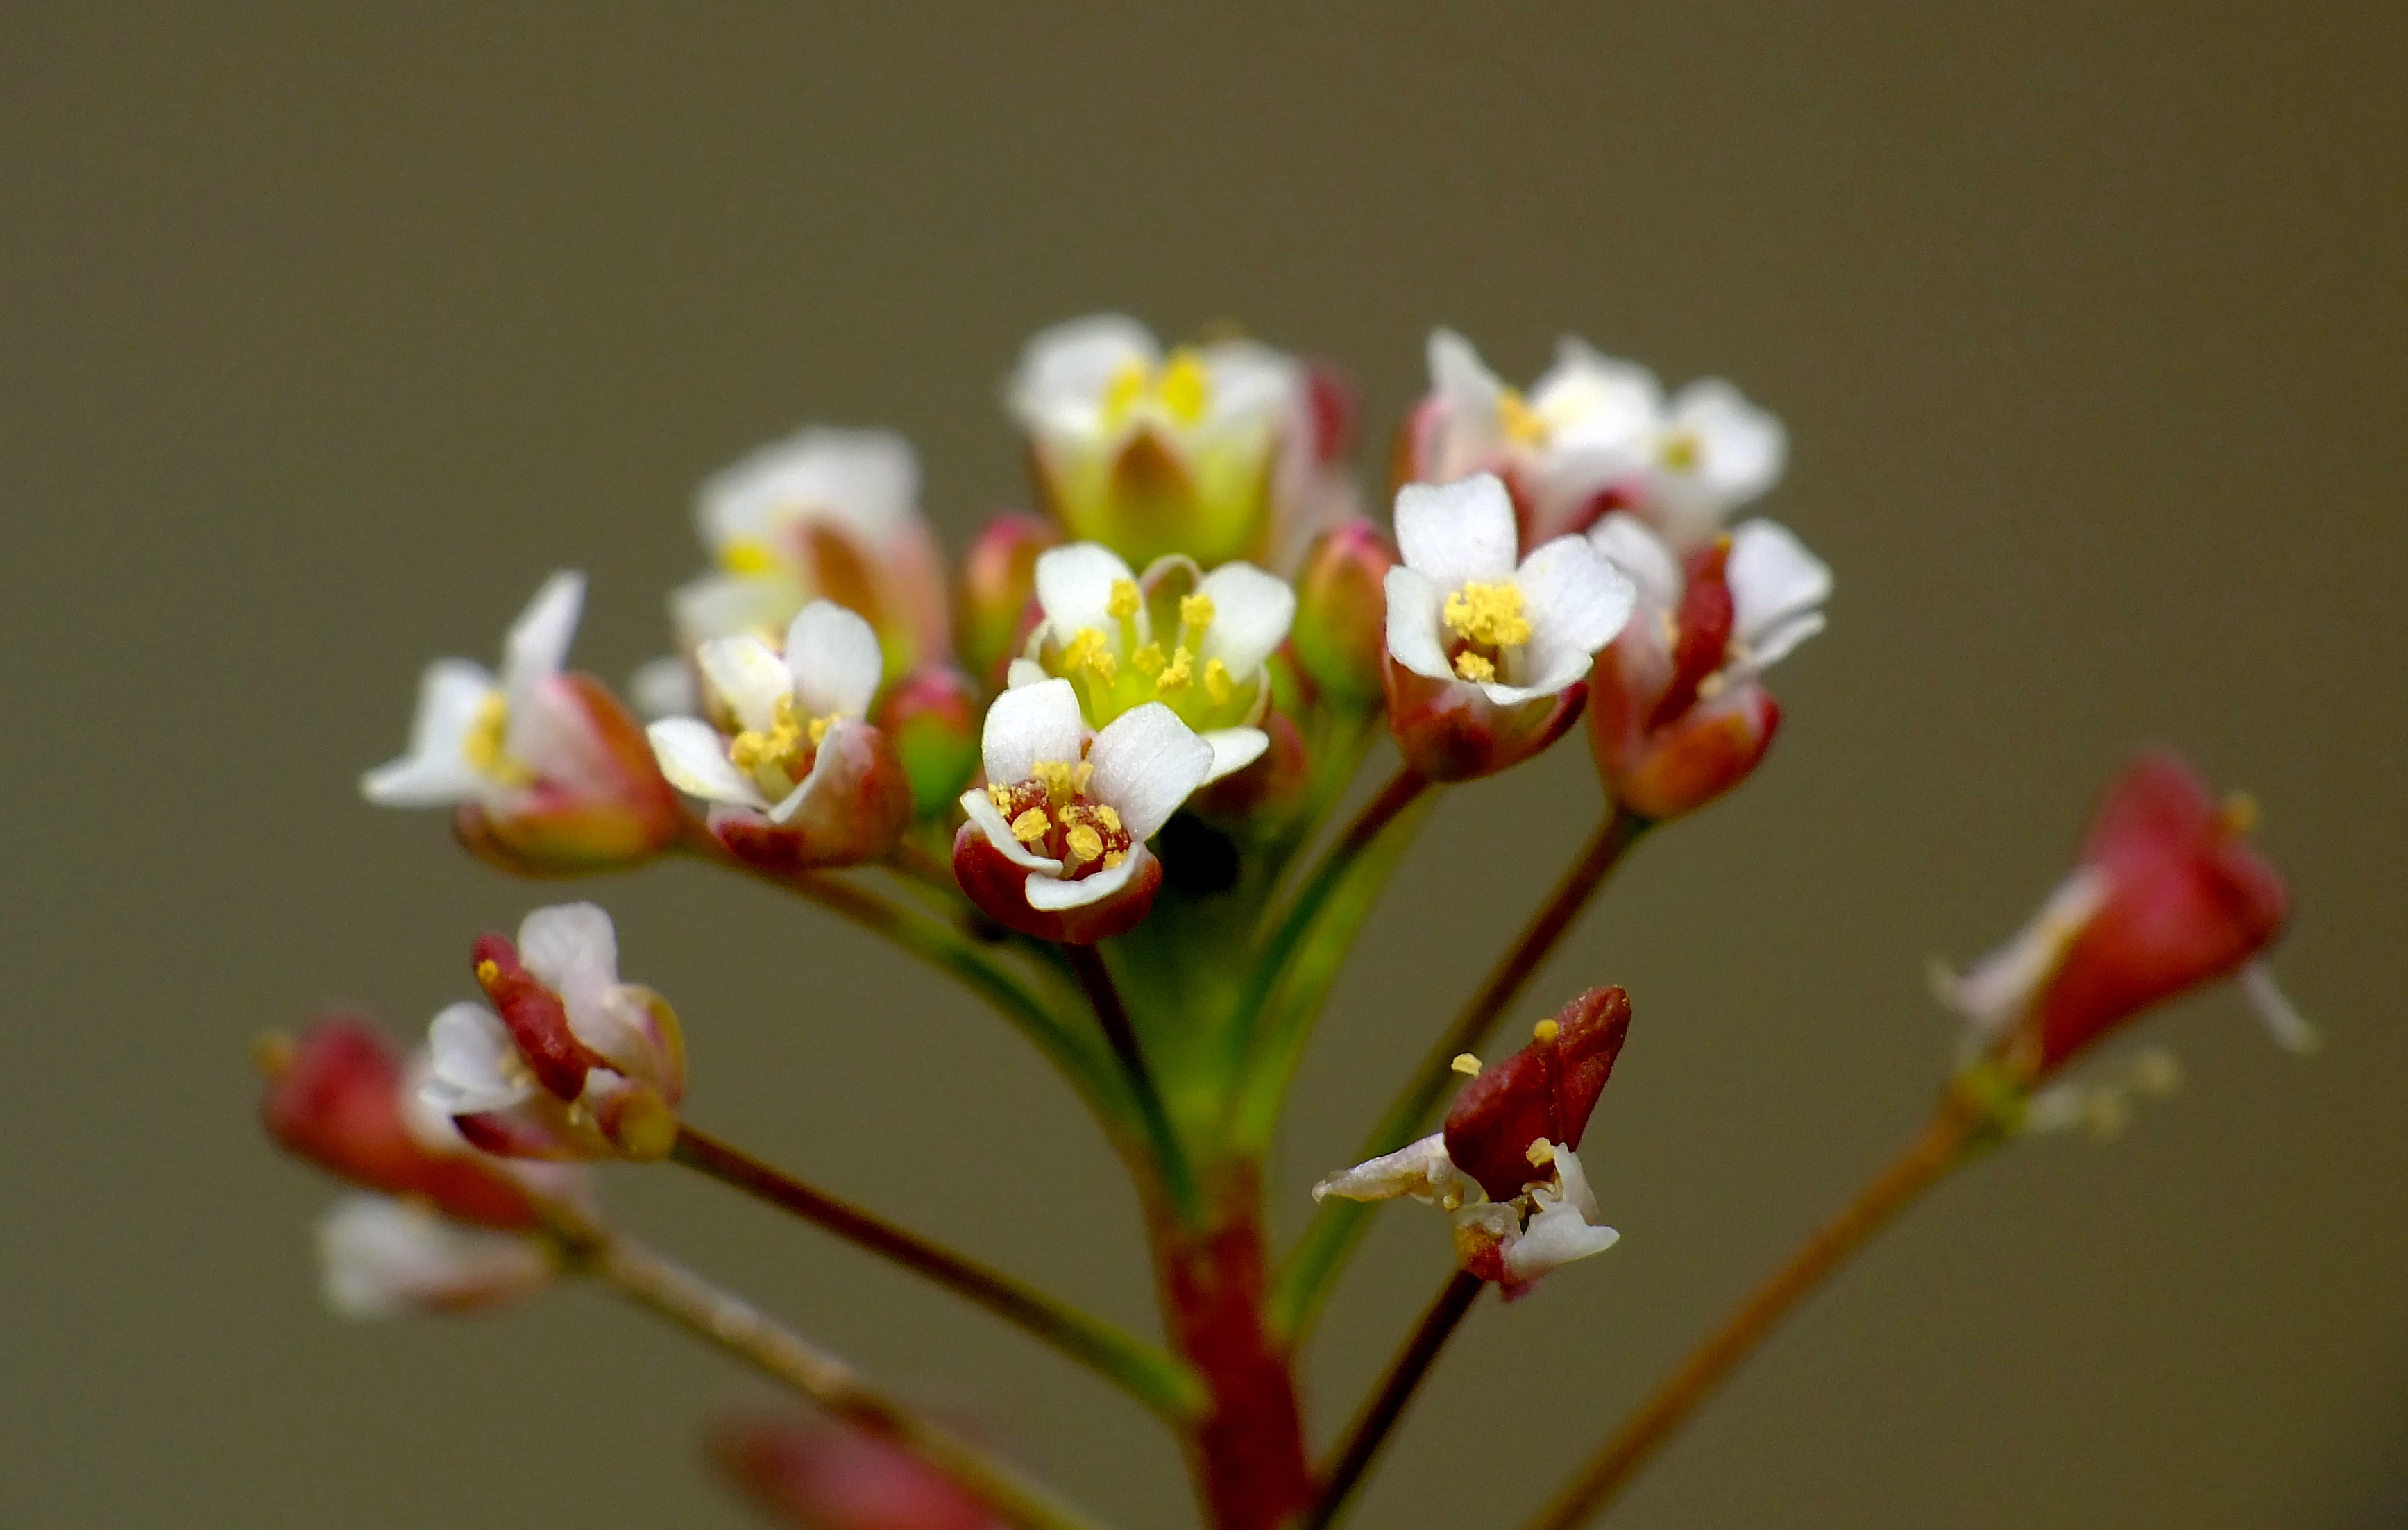
nature, branch, blossom, plant, leaf, flower, petal, produce, macro, botany, flora, wildflower, flowers, close up, naturaleza, flores, galicia, pontevedra, bud, espana, ggl1, gaby1, xovesphoto, gphoto, raynox250, fujifilmxs1, macro photography, pontevedragaliciaespa a, flowering plant, plant stem, land plant